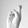
ASL letter: R